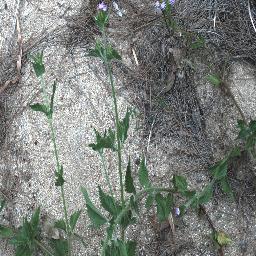
Label: siam_weed